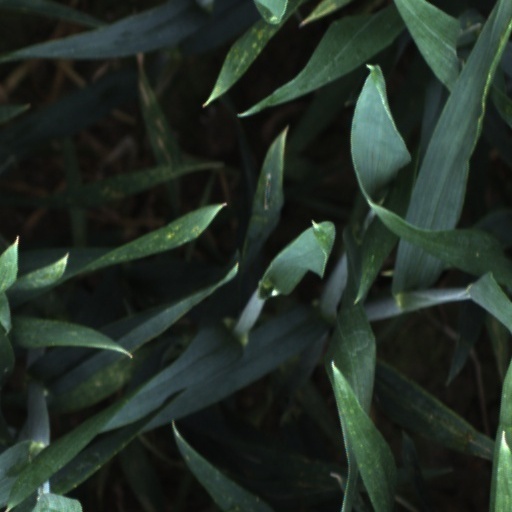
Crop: wheat